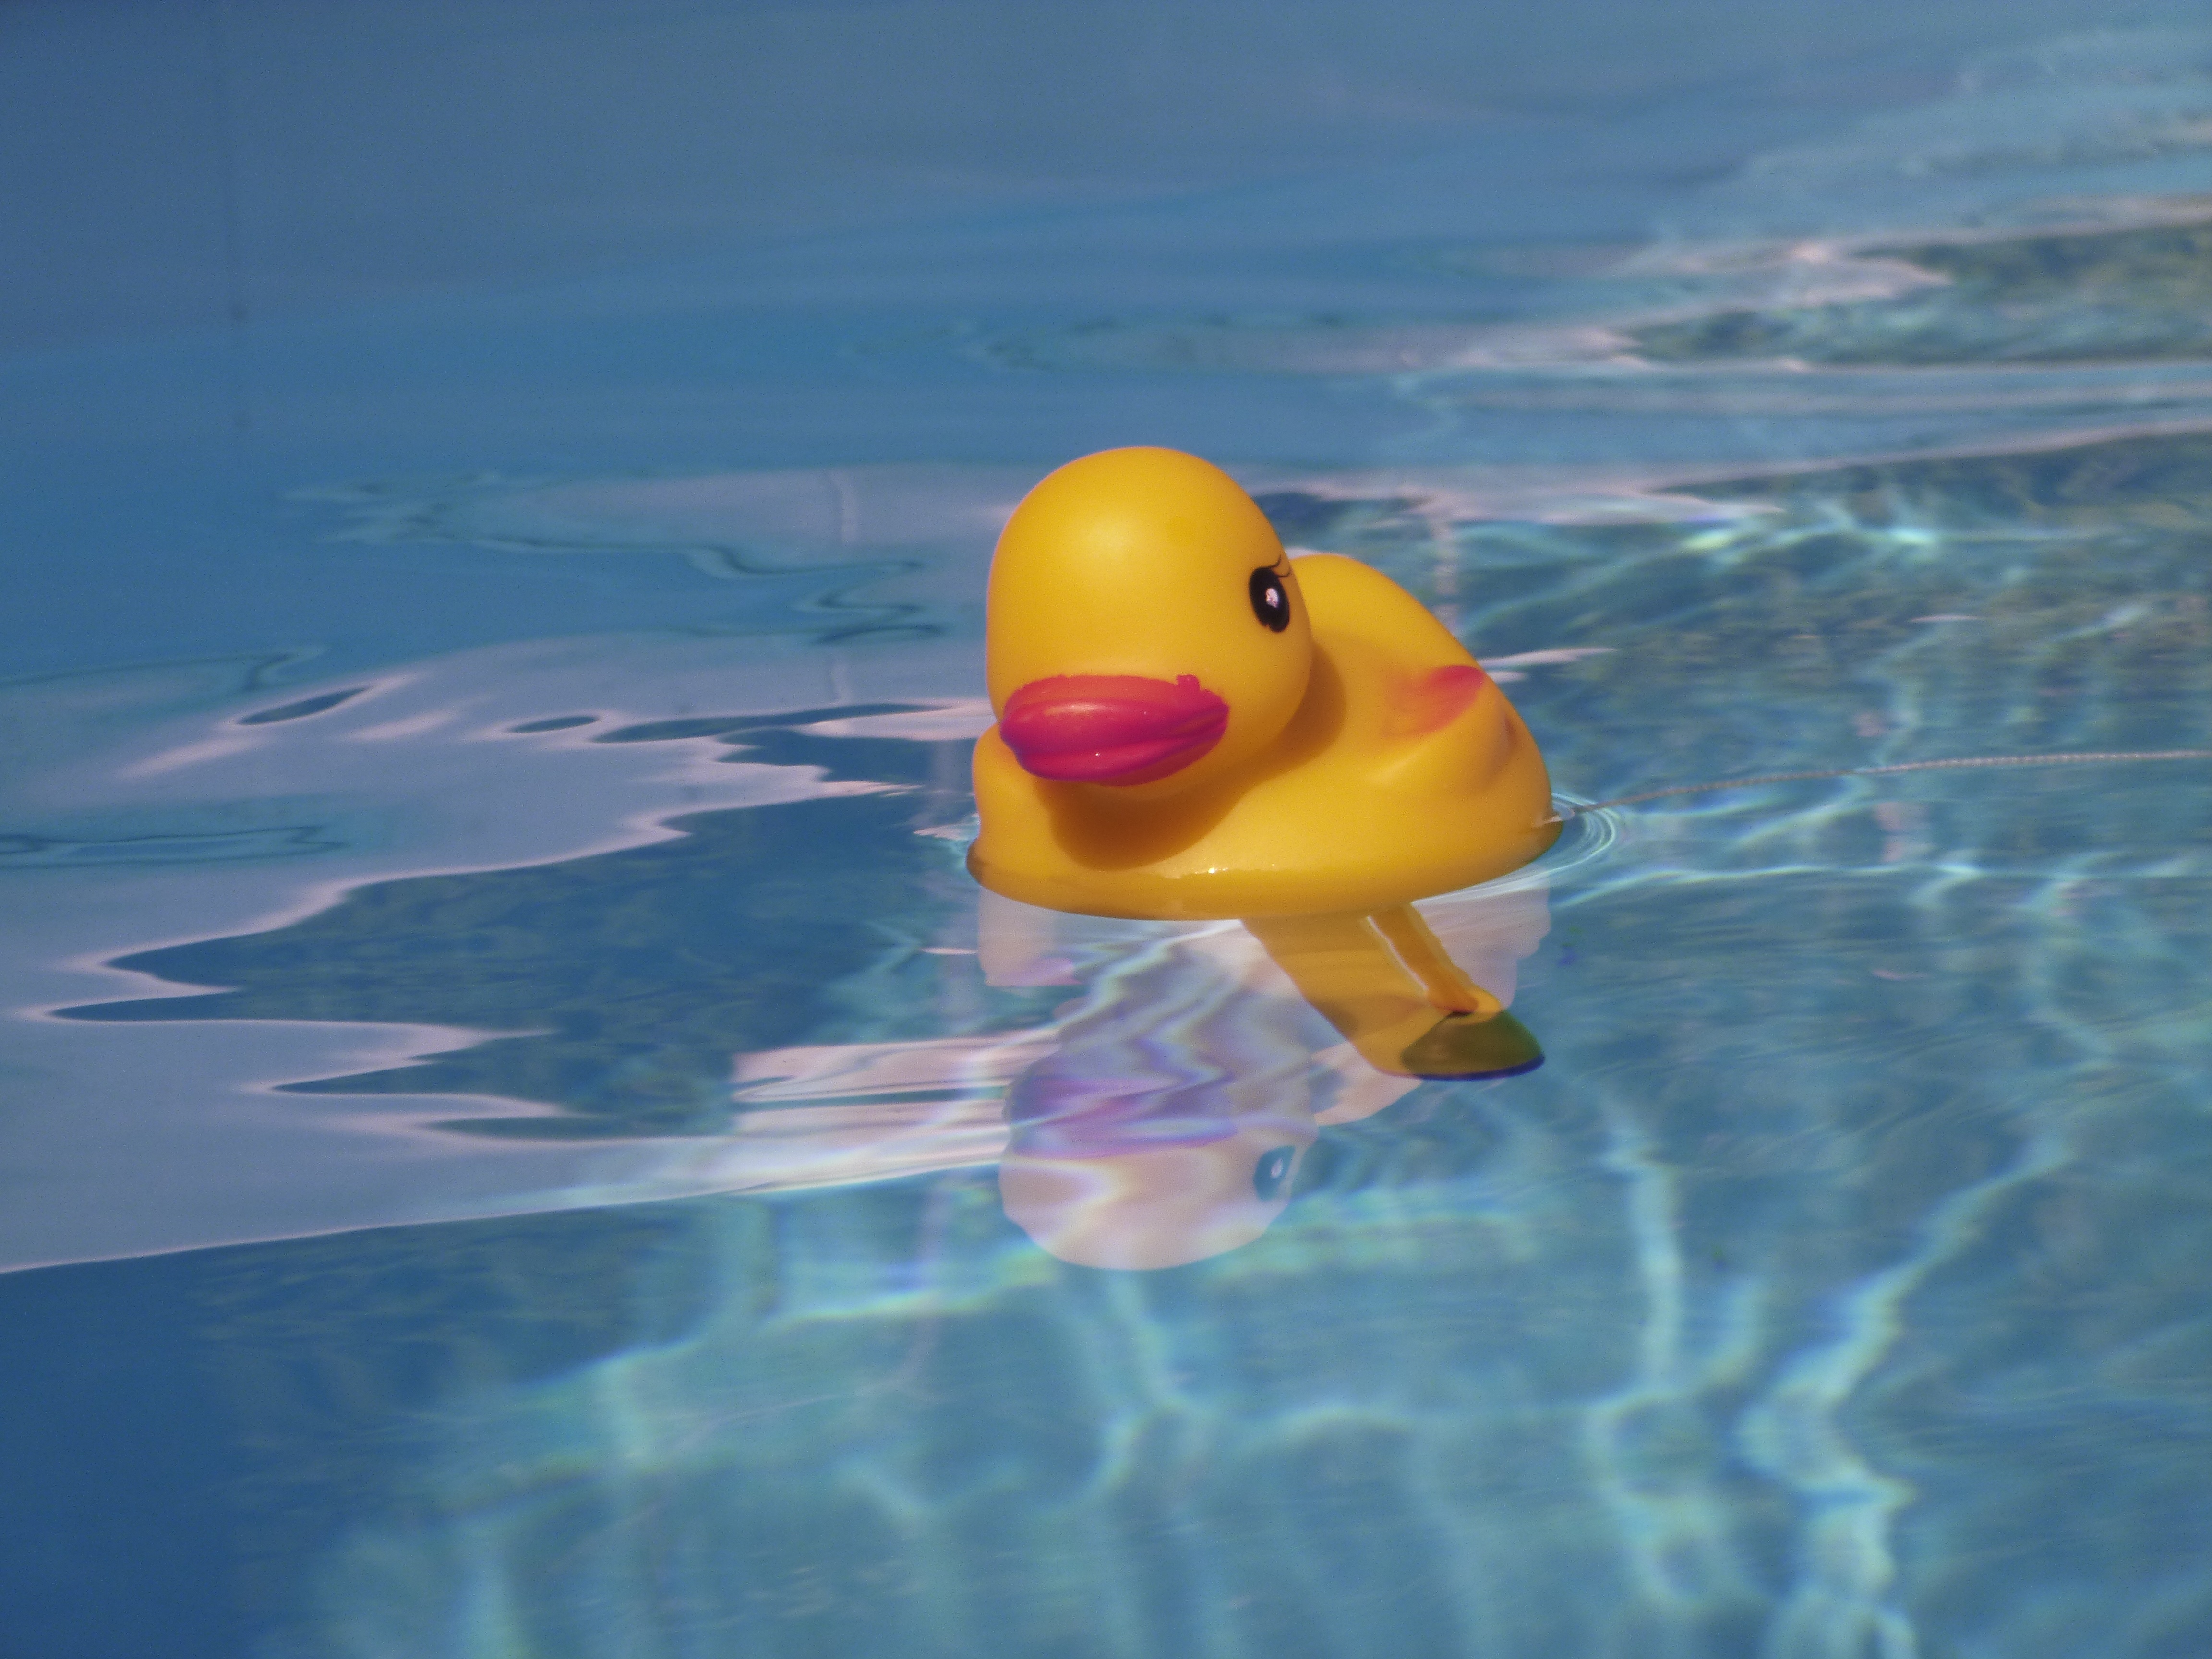
water, bird, summer, pool, swim, reflection, beak, swimming pool, holiday, blue, yellow, duck, vertebrate, waterfowl, water bird, bath duck, quietschentchen, ducks geese and swans, pool thermometer